Changle railway station (Shandong)

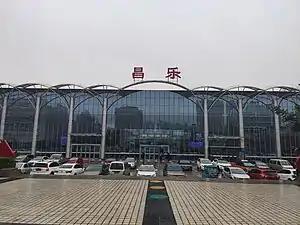

Changle railway station is a railway station in Changle County, a part of Weifang City, Shandong. It is on the Qingdao–Jinan passenger railway and the Qingdao–Jinan railway.